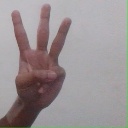
अक्षर: व